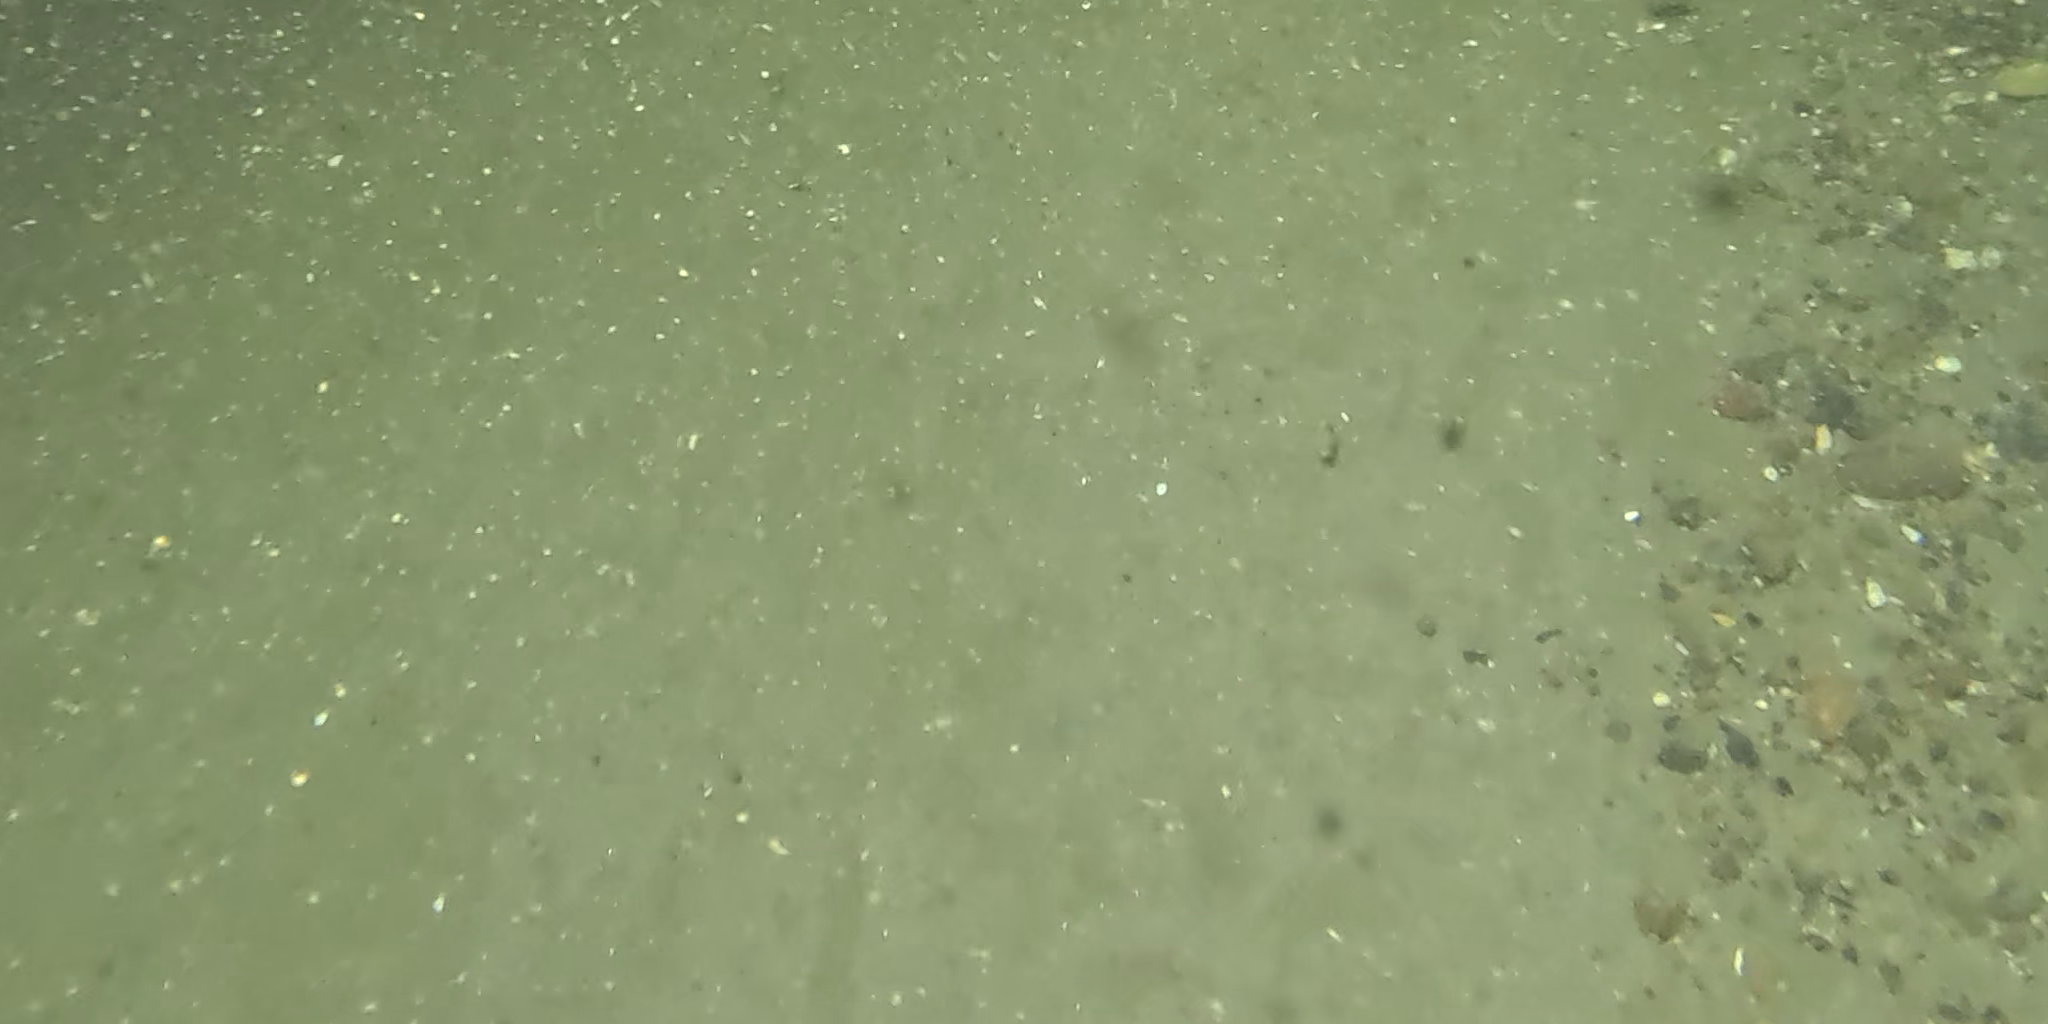
Seabed habitat: sand